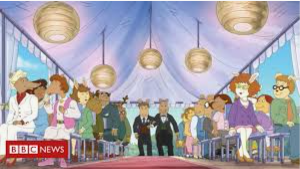
Portrait style: Cartoon Portrait